Druze in Israel

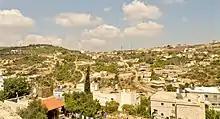
Daliyat al-Karmel: the largest Druze town in Israel

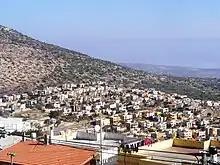
Maghar: the second largest Druze town in the Northern District

The Druze in Israel live in a handful of sectarian villages and several mixed-religion Arab localities in pre-1967 Israel (Upper and Lower Galilee and Mount Carmel) and on the Golan Heights. The population figures are as follows (absolute figures and percentage of overall population):